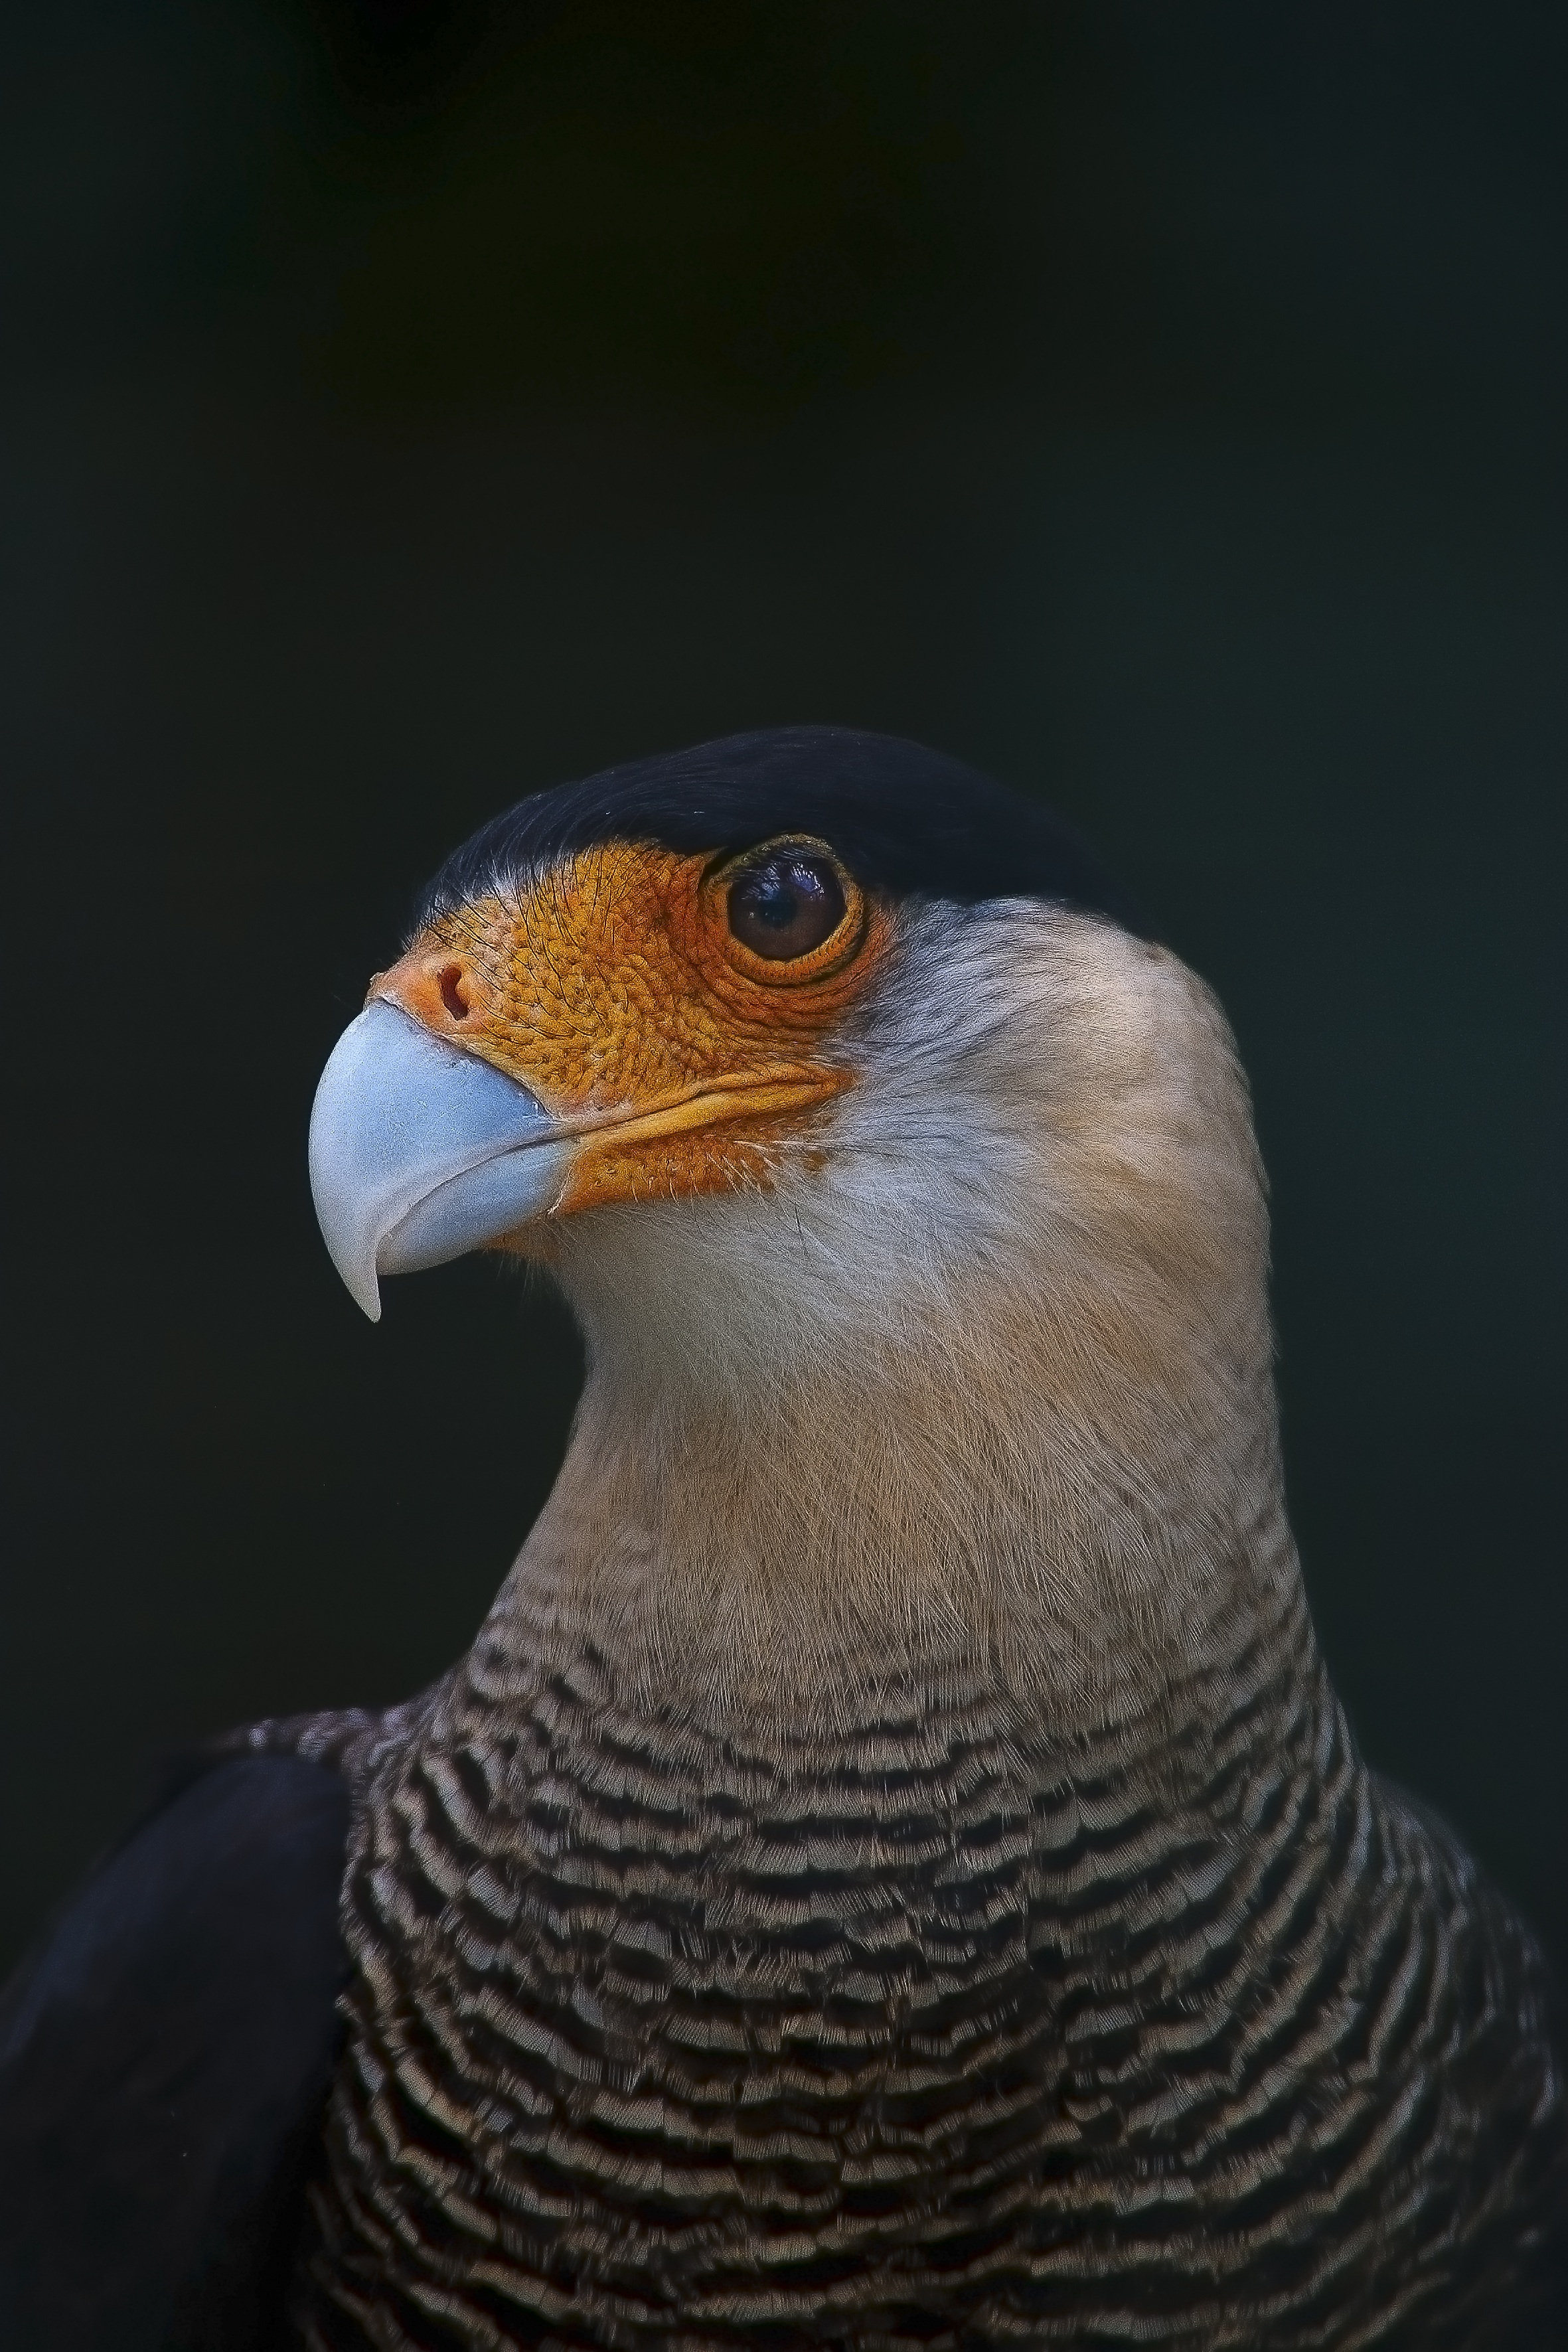
nature, bird, wing, peak, animal, wildlife, beak, eagle, fauna, bird of prey, close up, feathers, animals, head, vertebrate, ave, falcon, birds of prey, accipitriformes